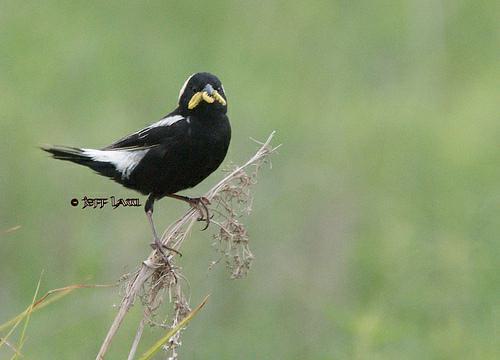
A photo of a bobolink